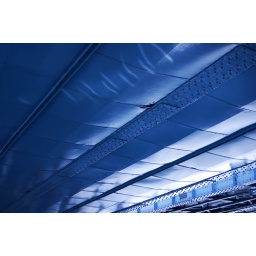
The underside of a blue bridge near Yokohama station.